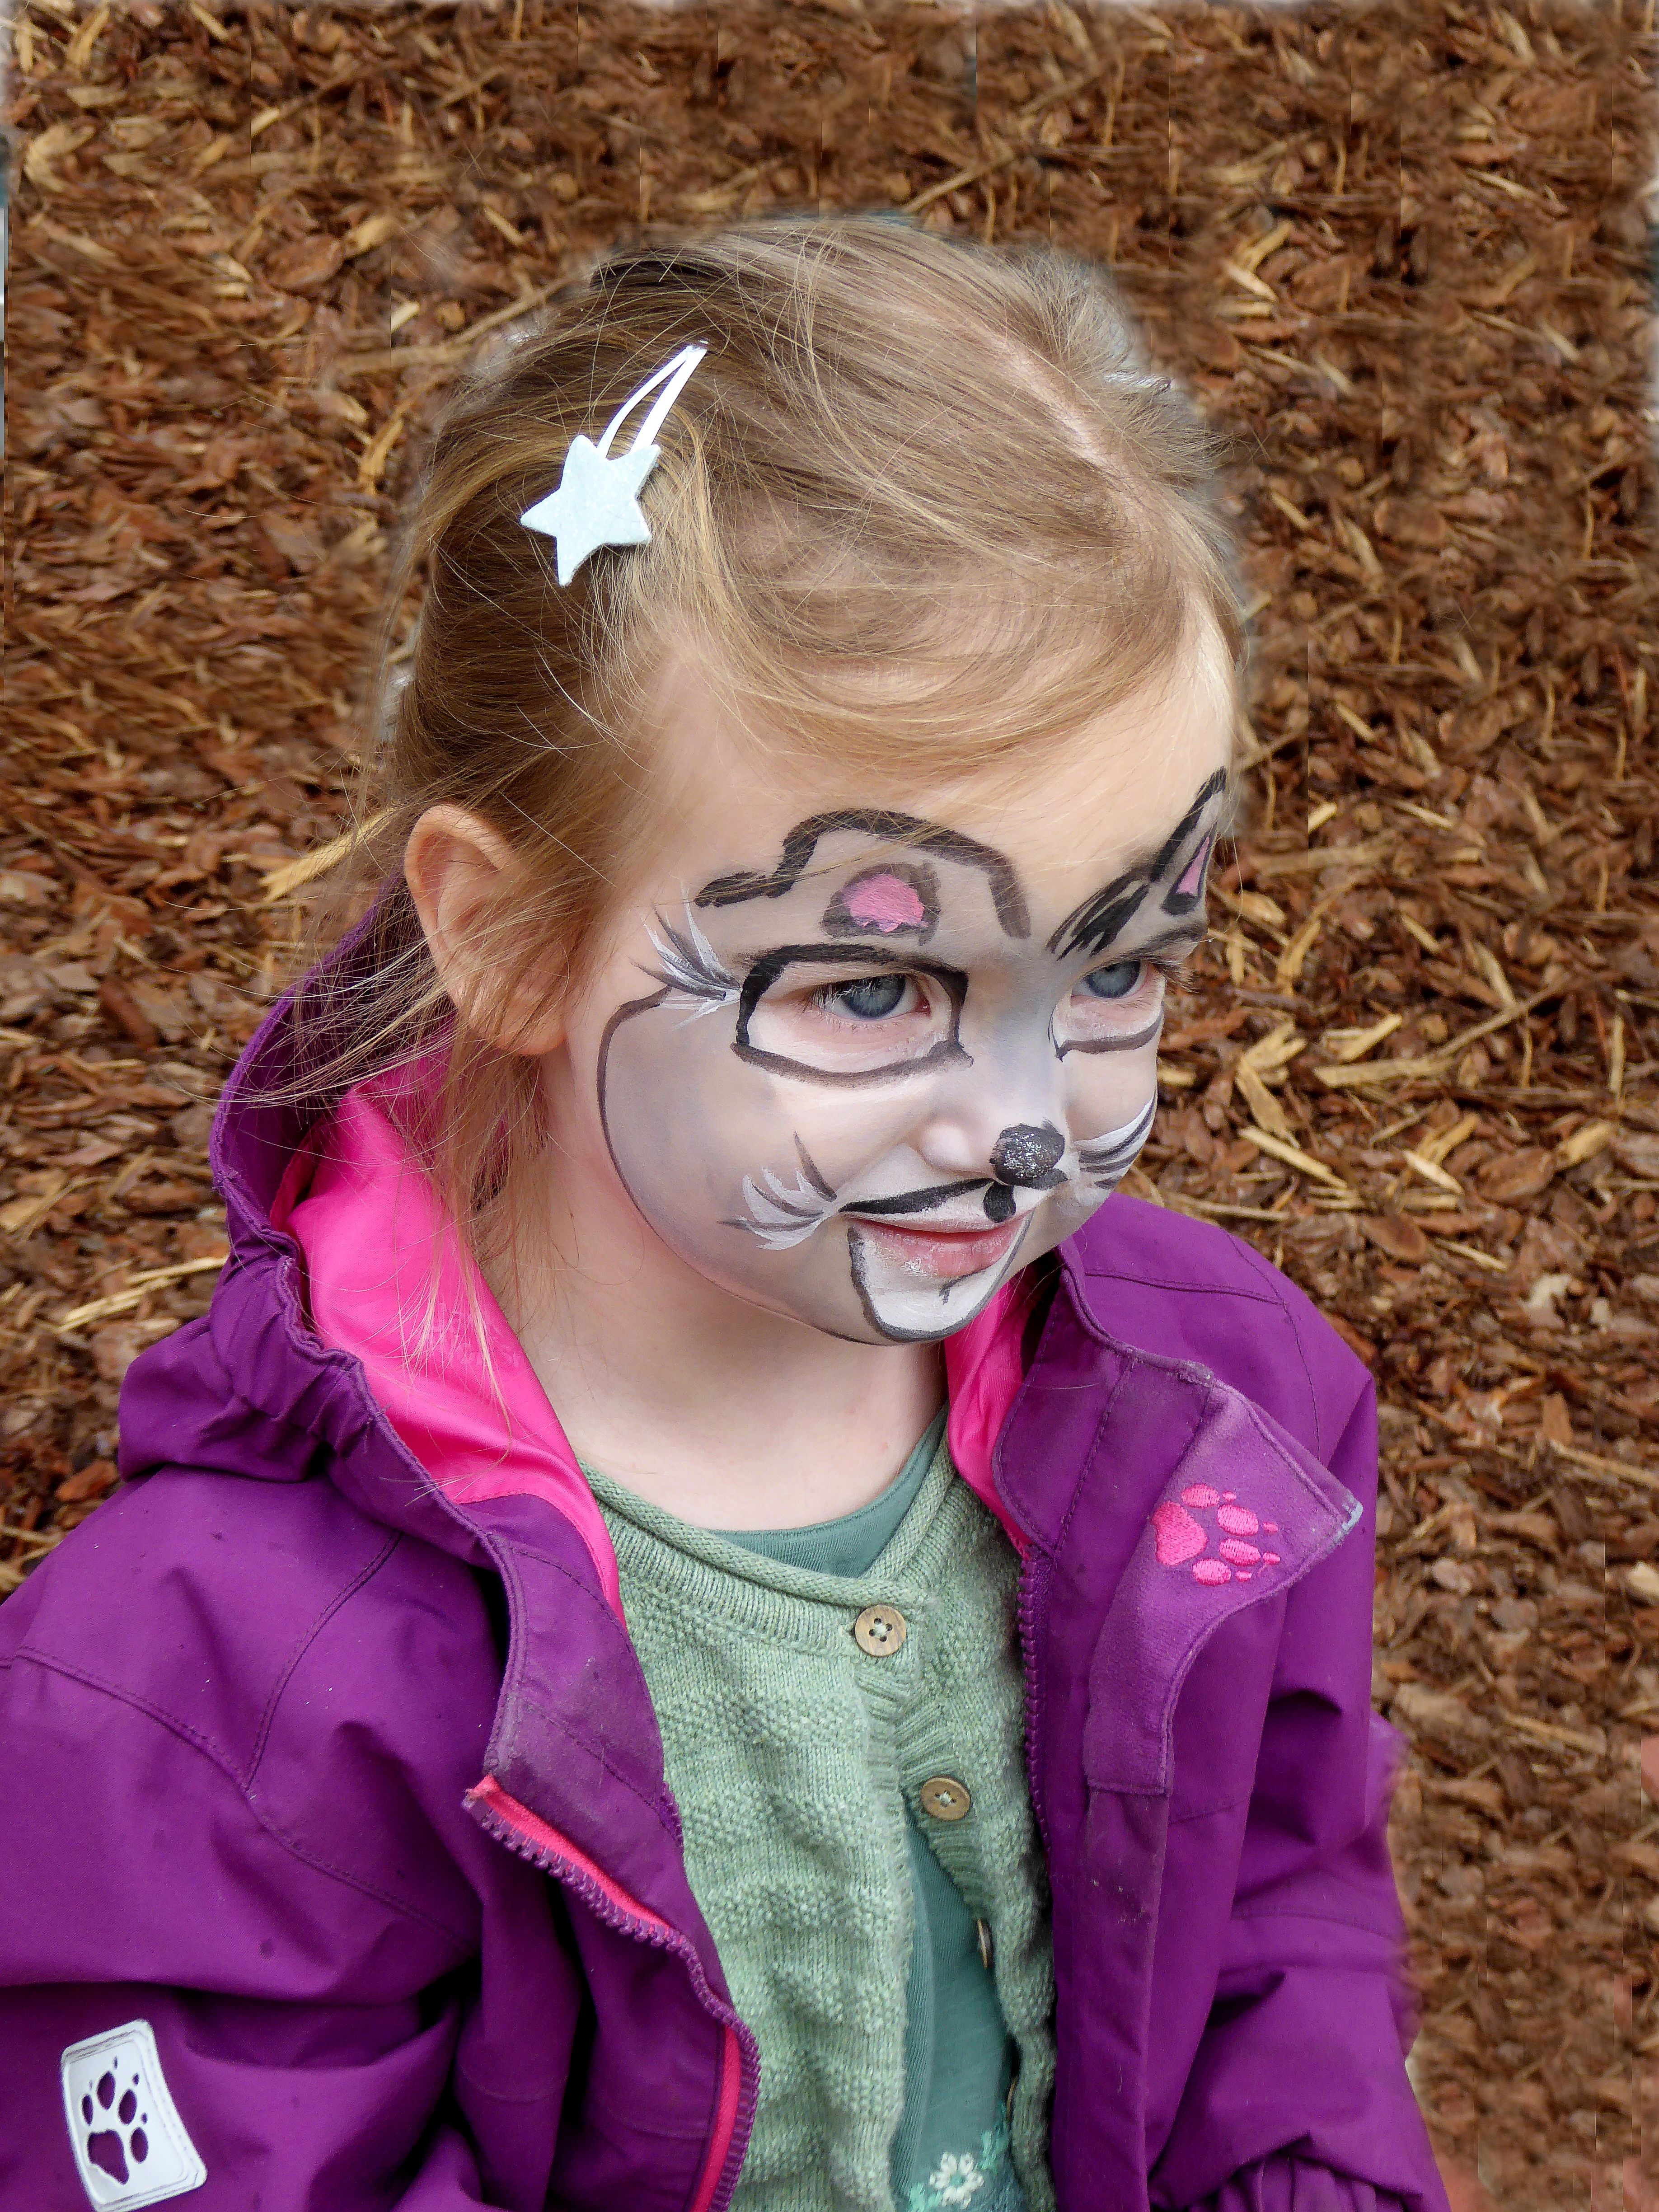
people, cute, portrait, spring, clothing, close, facial expression, hairstyle, smile, face, eye, glasses, head, funny, beauty, costume, melted, little girl